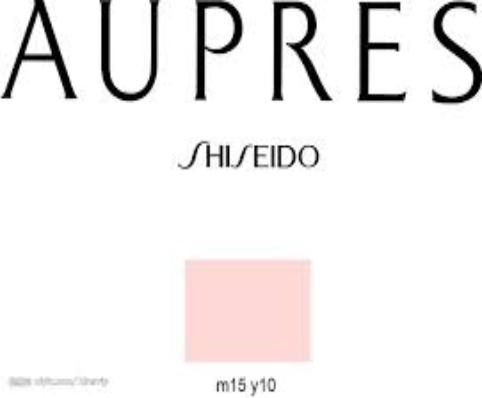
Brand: AUPRES
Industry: Necessities